Pack hunter

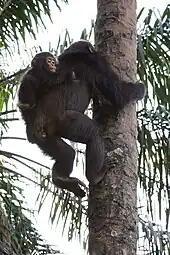
A female chimpanzee must carry her young through the trees, meaning it could be put in danger if she decides to pursue prey.

In 1994, Christophe Boesch condensed Packer and Ruttan's model to two basic conditions and added a crucial third component based on his study of chimpanzees ("Pan troglodytes") in the Taï National Park of Côte d'Ivoire: